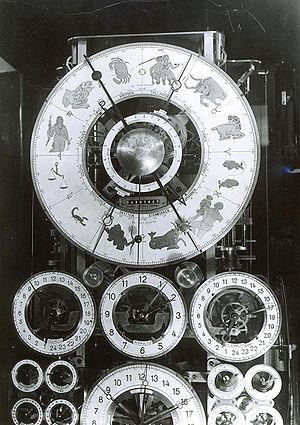
Rasmus Jonassen Sørnes est un inventeur, un horloger et un technicien de radio norvégien.